Penghu National Scenic Area

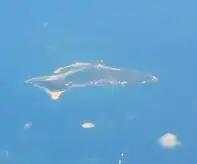
Jibei Island

Jibei Island is commonly used for water activities, and the island houses various types of recreational activities, including banana boat, dragged buoy, two-man speedboat, water motorcycle, under-the-sea sightseeing boat, paragliding and snorkeling. Another tourism feature of Jibei is the number of "stone weirs" housed here; there are over 80 stone weirs, more than any other places in Penghu, thus winning the name "Home of the Stone Weirs"